Adenomyosis

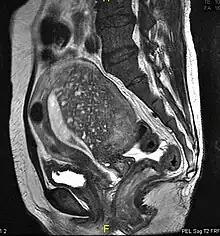
Sagittal MRI of a woman's pelvis showing a uterus with adenomyosis in the posterior wall. Gross enlargement of the posterior wall is noted, with many foci of hyperintensity.

Transvaginal ultrasonography is a cheap and readily available imaging test that is typically used early during the evaluation of gynecologic symptoms. Ultrasound imaging, like MRI, does not use radiation and is safe for examination of the pelvis and female reproductive organs. Overall, it is estimated that transvaginal ultrasonography has a sensitivity of 79% and specificity of 85% for the detection of adenomyosis.